Sakkigoni

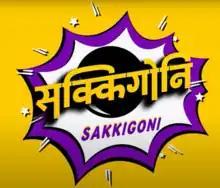
Title screen of the show

Sakkigoni is a Nepali TV series that airs every Thursday on Himalaya TV at 8:00 pm. It is one of the most popular television programs in Nepal. The producers are JPT Creation Pvt Ltd. Kumar Kattel with Arjun Ghimire as the writer and director of the show. The story is based on the rural lifestyle of lower-middle-class people. The show stars Arjun Ghimire, Kumar Kattel, Rakshya Shrestha, Hari Niraula, and Sagar Lamsal as the main characters.